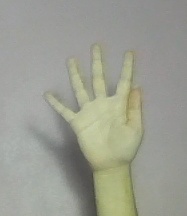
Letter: sheen